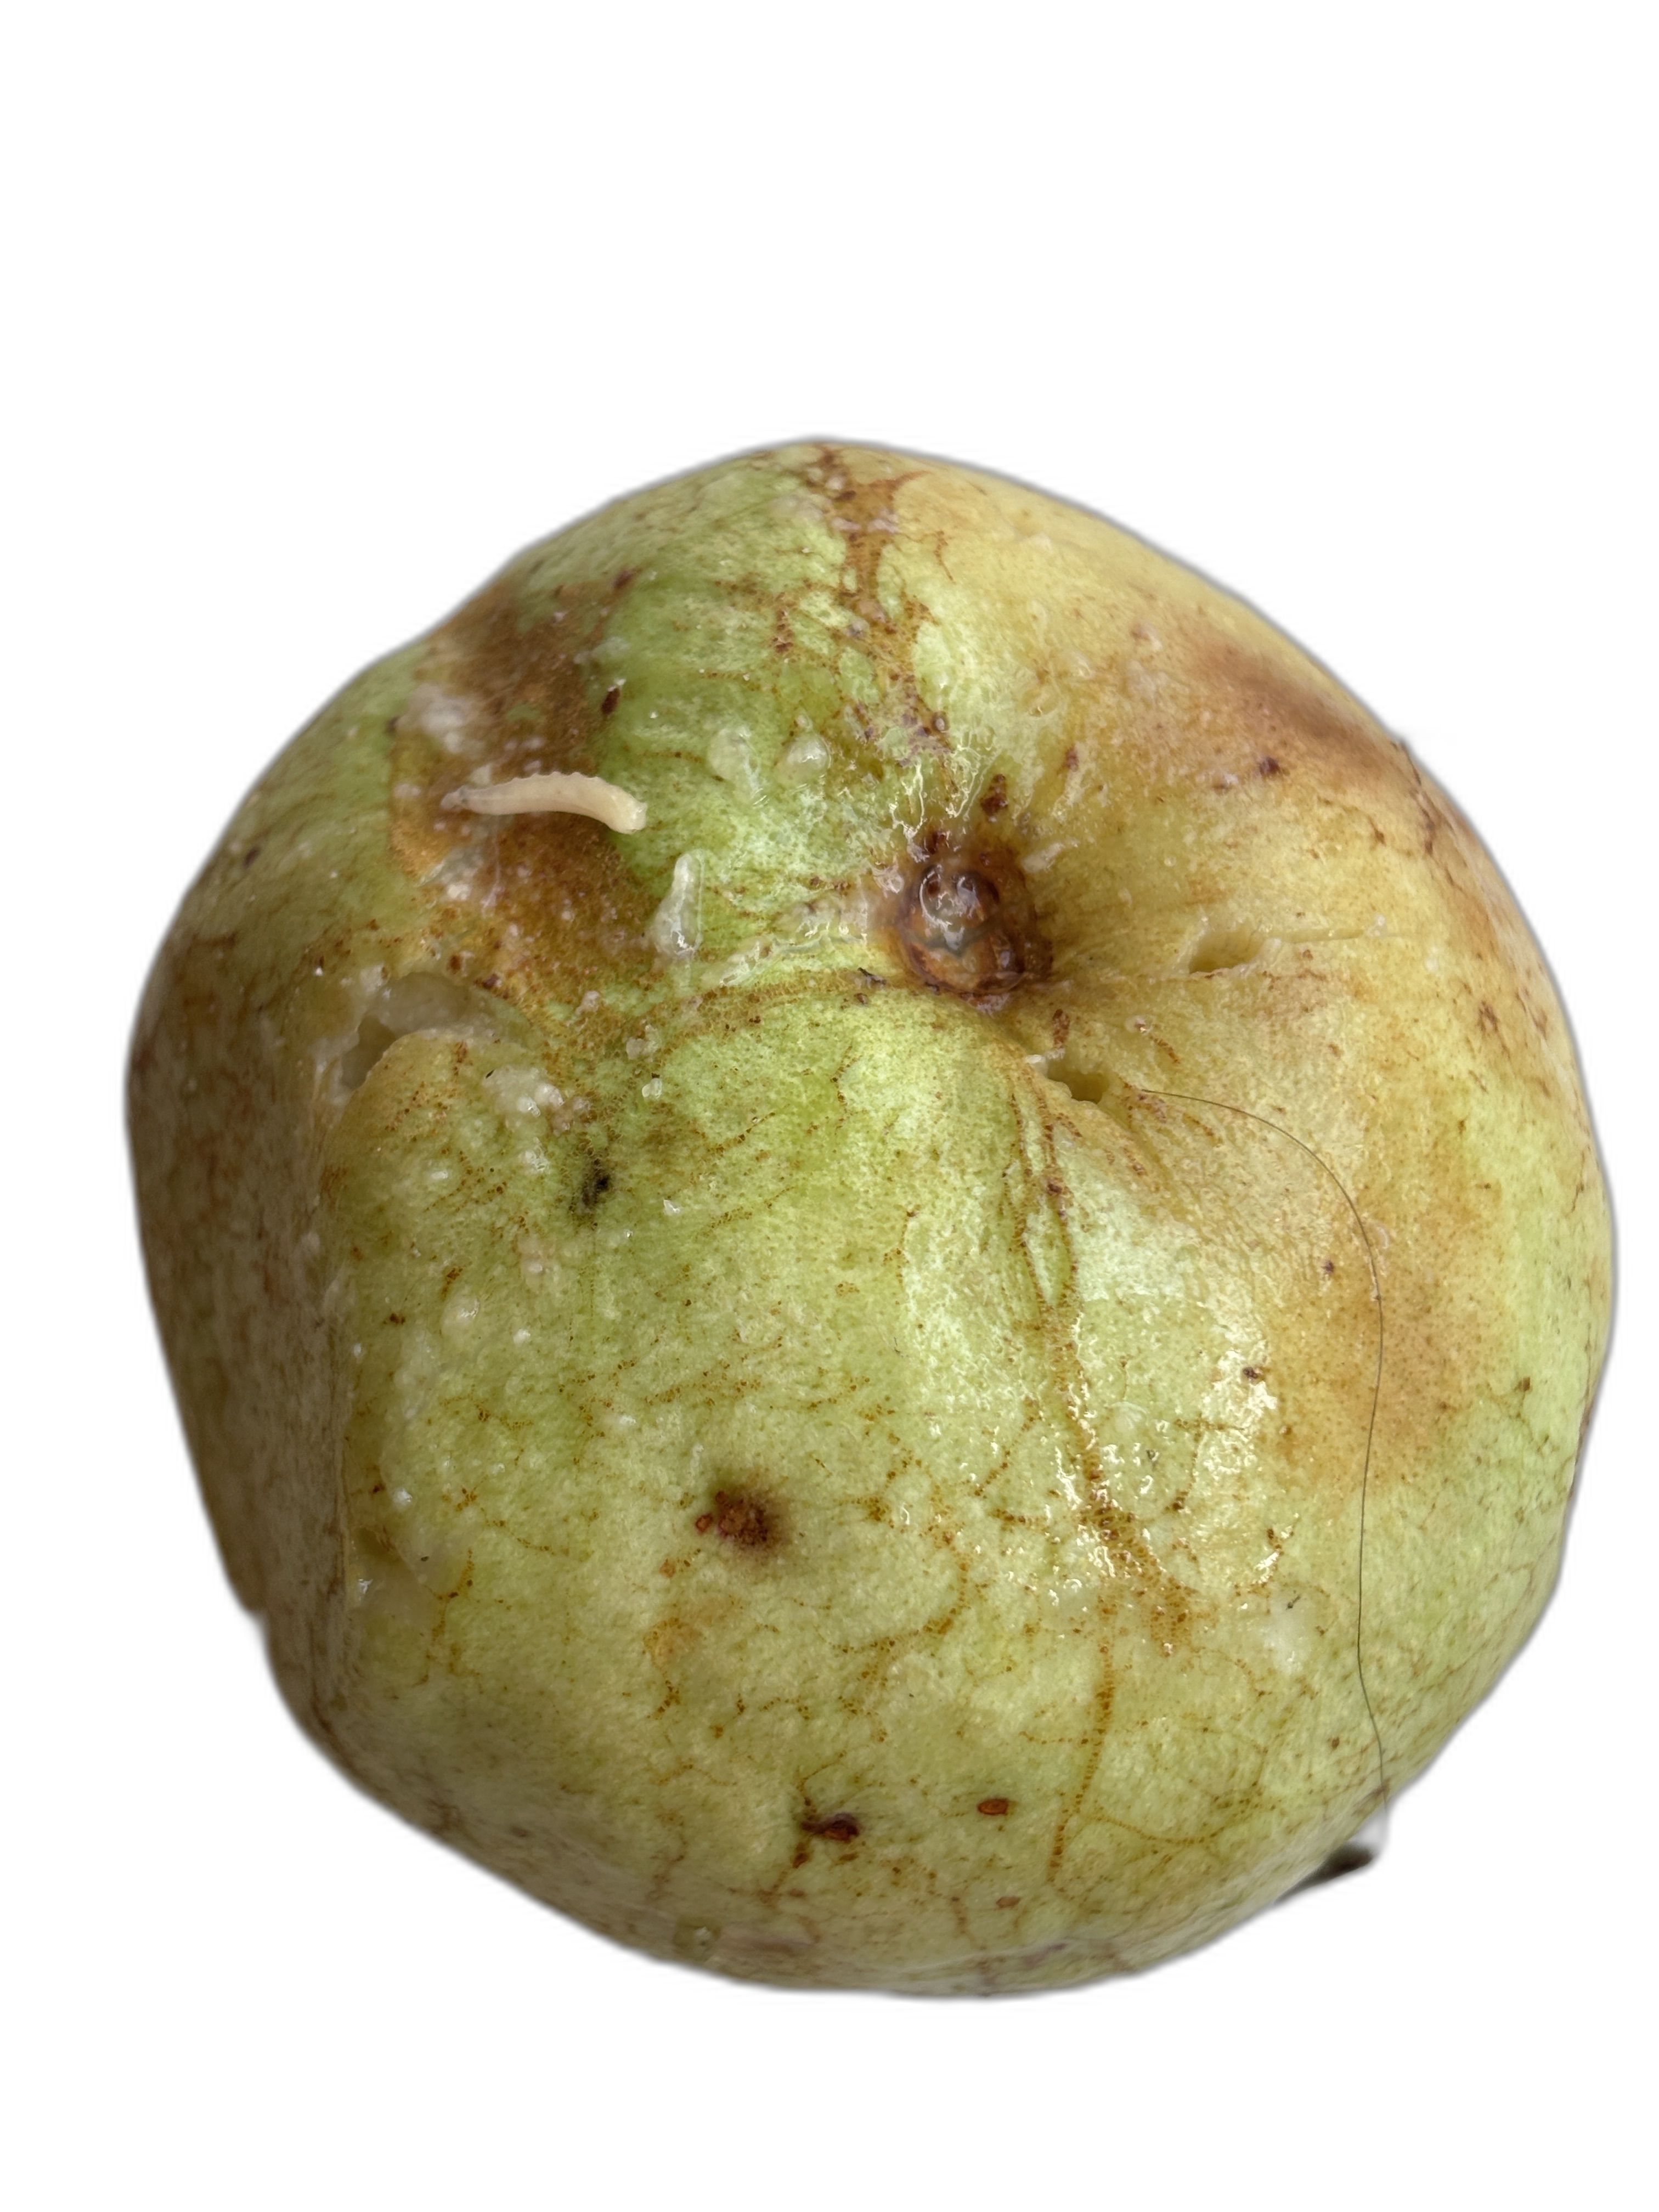
Plant part: fruit
Disease: Styler end root